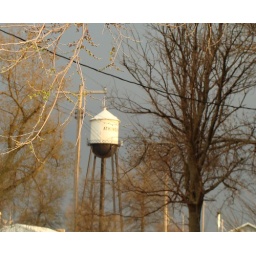
A Spring storm moved in late one afternoon in Atkinson, NE. This is the water tower against the dark stormy sky.